The First 228 Peace Memorial Monument

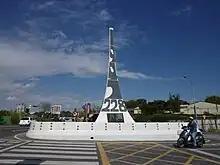

The First 228 Peace Memorial Monument is a monument in East District, Chiayi City, Taiwan. It was built in 1989, making it the earliest 228 Memorial Monument built in the island. It is the only 228 Memorial Monument to have been built before the 1990s. It was built as a memorial of the February 28 Incident of 1947, in which more than 10,000 Taiwan residents were killed during an uprising against the government. The monument is one of the landmarks of Chiayi City.